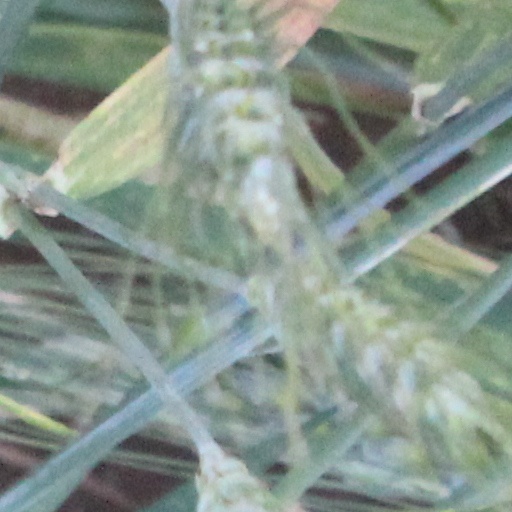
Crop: wheat